Finnair

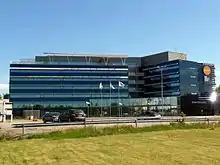
Finnair's head office, House of Travel and Transportation

Two subsidiary companies, Finnair Cargo Oy and Finnair Cargo Terminal Operations Oy, form Finnair's cargo business. The offices of both companies are at Helsinki Airport. Finnair Cargo uses Finnair's fleet on its cargo operations.